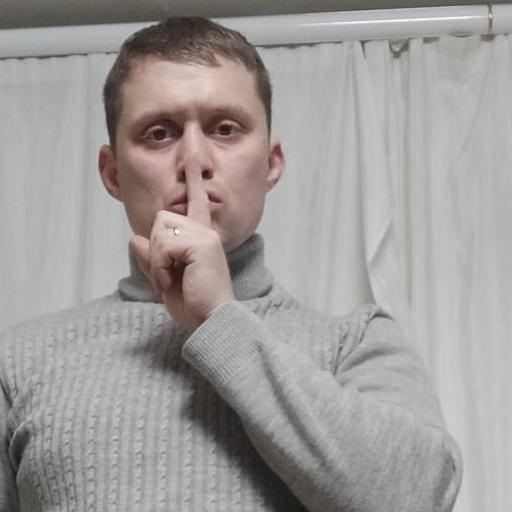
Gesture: mute